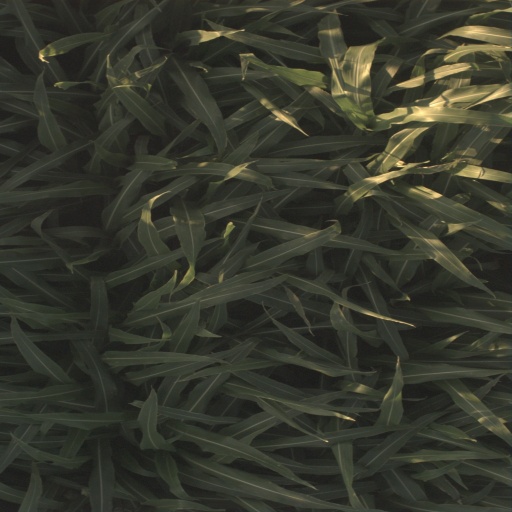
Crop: sorghum